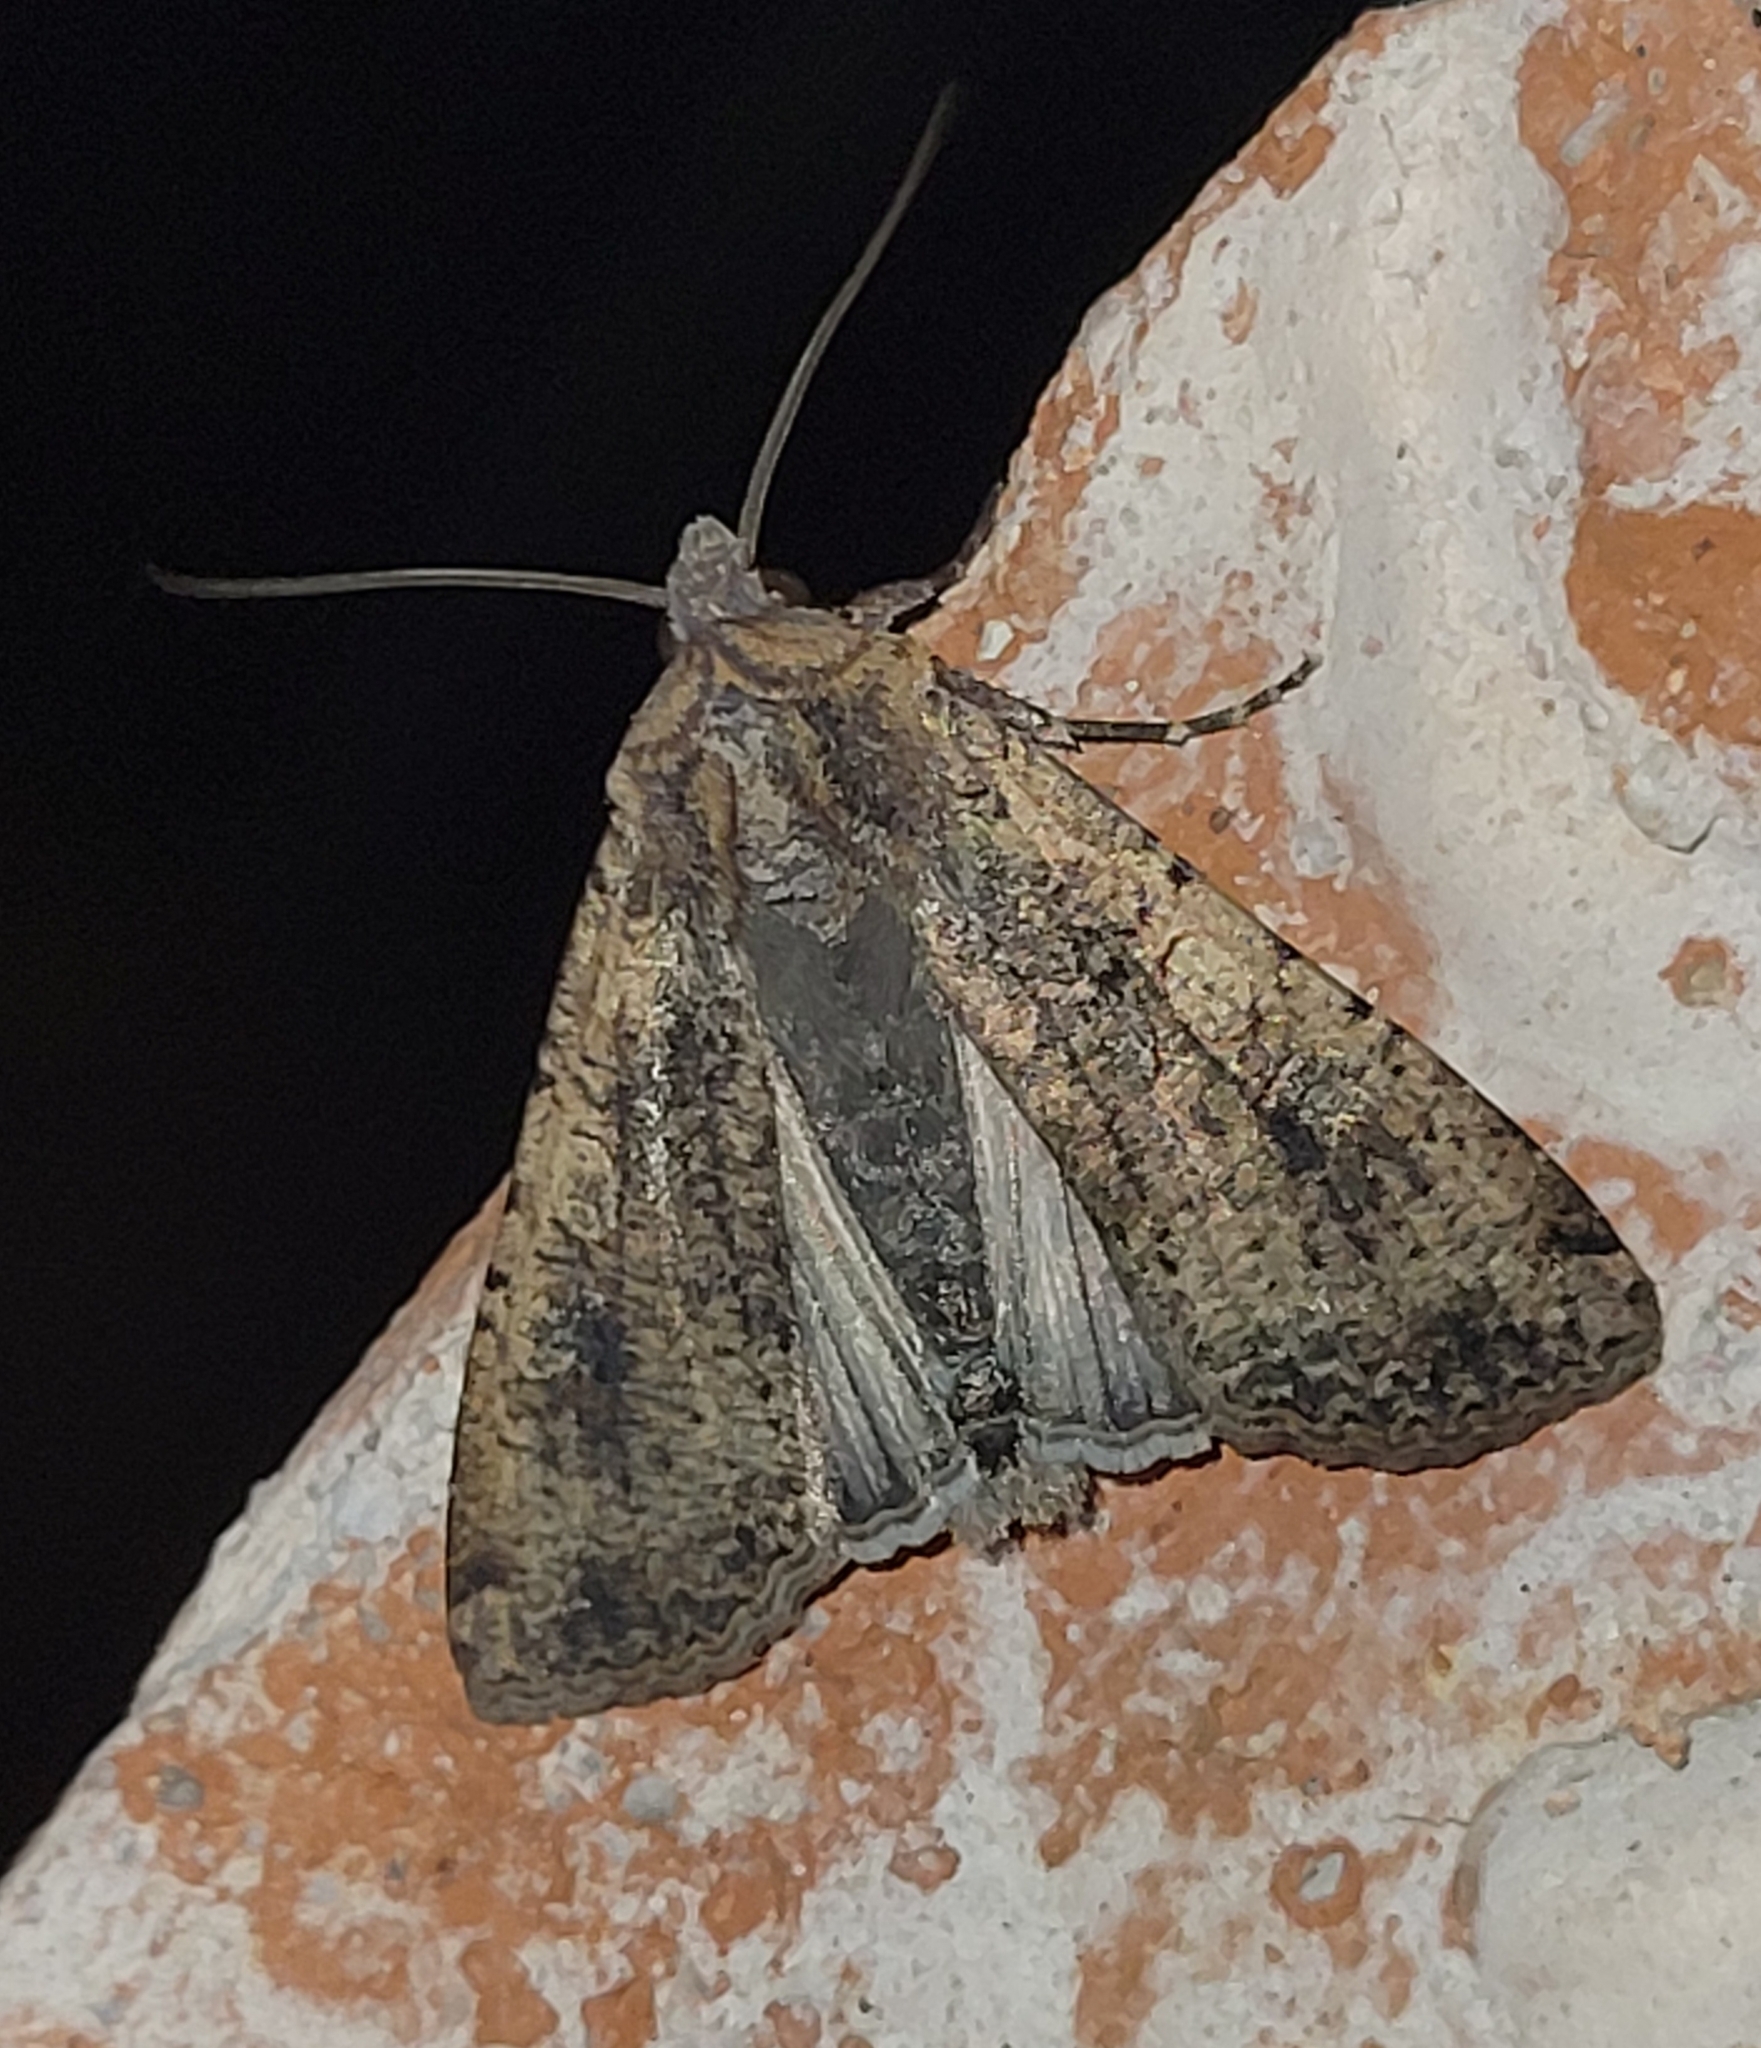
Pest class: cutworms